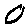
Label: 0